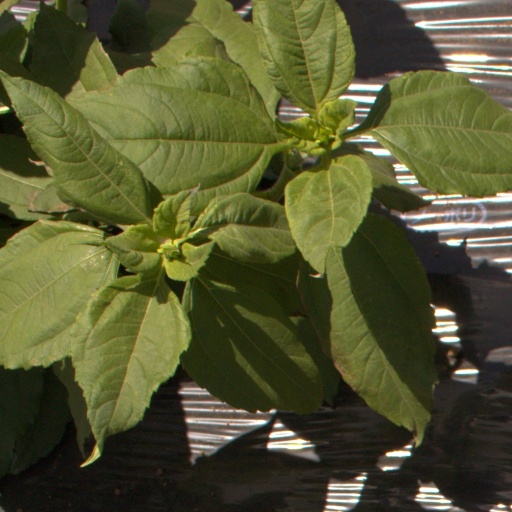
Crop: Jerusalem artichoke